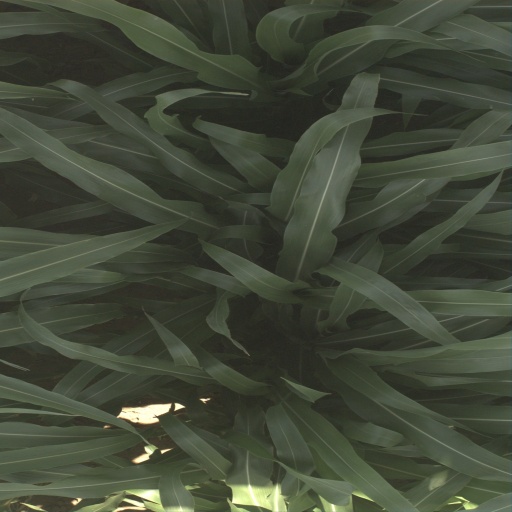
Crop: sorghum